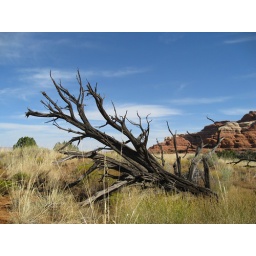
While walking on a trail in the Canyonlands I spotted this beautiful dead tree...